Central Steam Heat Plant

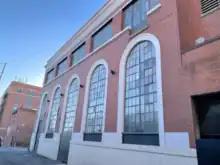
South façade

Steam Plant Square, which comprises the Central Steam Heat Plant building and the neighboring Seehorn-Long Building, is home to a mix of office, retail and restaurant tenants. Ron Wells, who oversaw the redevelopment of the Steam Plant in the late-1990s, told The Spokesman-Review in 2017, "It's a huge gift to Spokane. There's just nothing like it. No other city has saved a steam plant to that degree." Its smoke stacks continue to be viewed as an iconic aspect of the city's skyline, though its contributions to the city are no longer in the realm of utilities, but rather cultural instead. The Steam Plant has hosted a handful of music festivals over the years, has been home to numerous locally owned shops, and become a tourist attraction for its unique mix of industrial history and contemporary commerce. Men's Journal named the Steam Plant one of the 10 coolest places to drink craft beer in the United States.